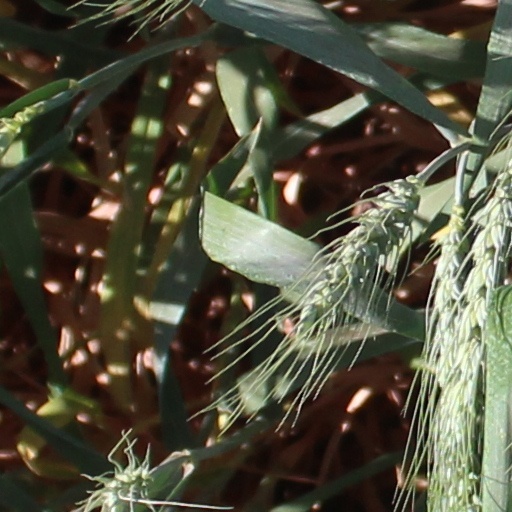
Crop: wheat